Eugene Gaudio

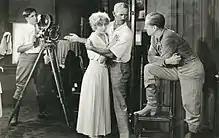
Original caption: "Howard Hickman, husband and director of Bessie Barriscale, shows leading man Jack Holt how to make love to Mrs. Hickman." This appears to be a "Kitty Kelly, M.D." production still from 1919. If so, the cameraman behind the Bell & Howell model 2709 is Eugene Gaudio.

Brother of future A.S.C. member Tony Gaudio, Eugene Gaudio was born in Cosenza in Italy on December 31, 1886. He learned photography in his father's portrait studio and developed an interest in movies around 1905. After coming to the United States, he served as lab superintendent for IMP and the Life Photo Film Corporation. Arriving in California in 1915, Gaudio came out of the darkroom and went behind the camera for Universal. The best-known of his early efforts as a cinematographer is the 1916 production of "20,000 Leagues Under the Sea". He later photographed films for Metro's top female stars, Alla Nazimova and May Allison. His final work was with actress Bessie Barriscale’s B. B. Features.